2015 Abu Dhabi Grand Prix

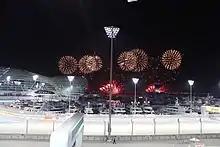
Fireworks after the race

In the podium interviews, conducted by former Formula One driver David Coulthard, Nico Rosberg expressed excitement over how the end of the season had worked out for him, describing the race in the United States as his "low point". Speaking about racing his teammate Hamilton, he called him "one of the best out there" and said that it was "an even better feeling to win, definitely against such opposition". Hamilton in turn praised his team for their performance over the whole season, saying that they had "surpassed their own expectations", albeit confessing that he was happy that the season was over. During the press conference, third-placed Kimi Räikkönen said: "It’s never nice to finish third but I’ll take it after previous races", pointing to a season that had been marred with small mistakes and misfortunes for him. He also stated that securing fourth place in the World Championship did not mean much to him, dismissing the idea of a "Finnish championship" between himself and Valtteri Bottas.